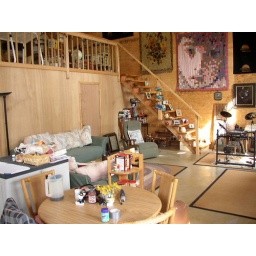
looking toward the stairs. The closed door by the stairs is to fervour's bedroom